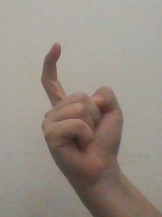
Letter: ra